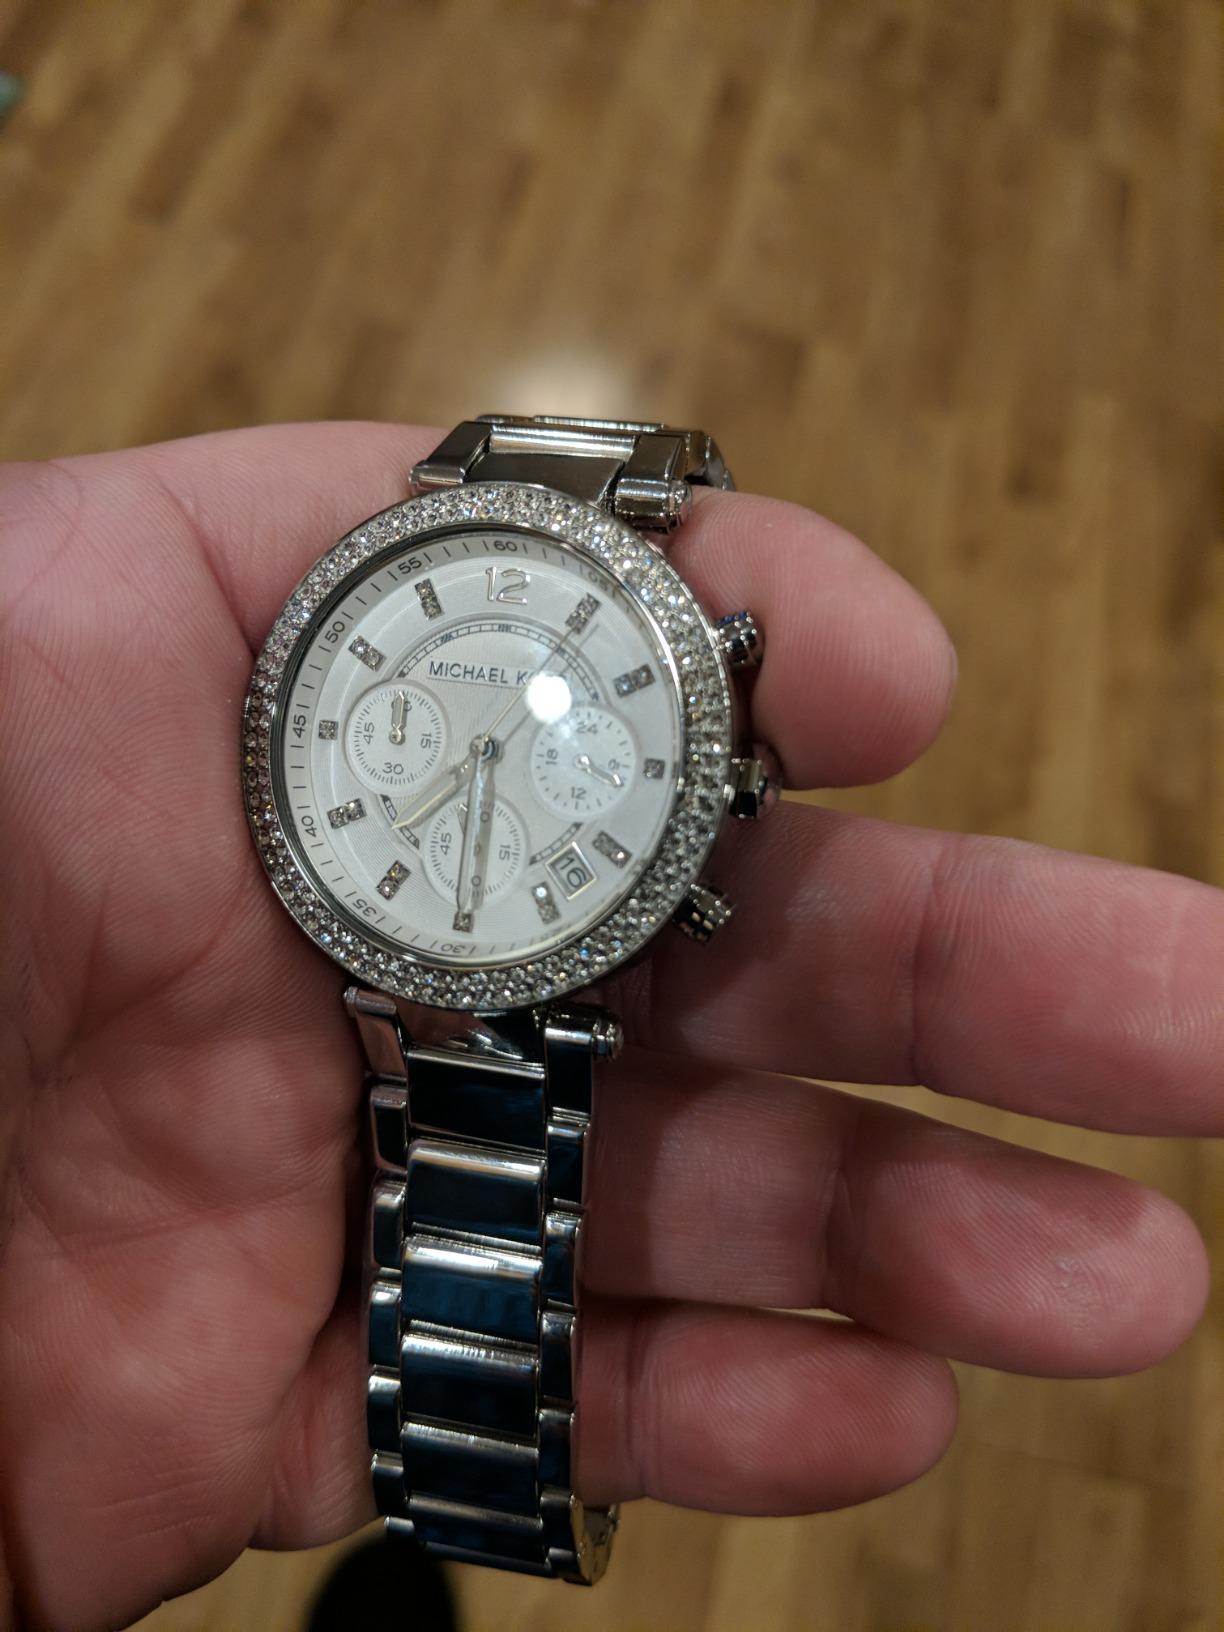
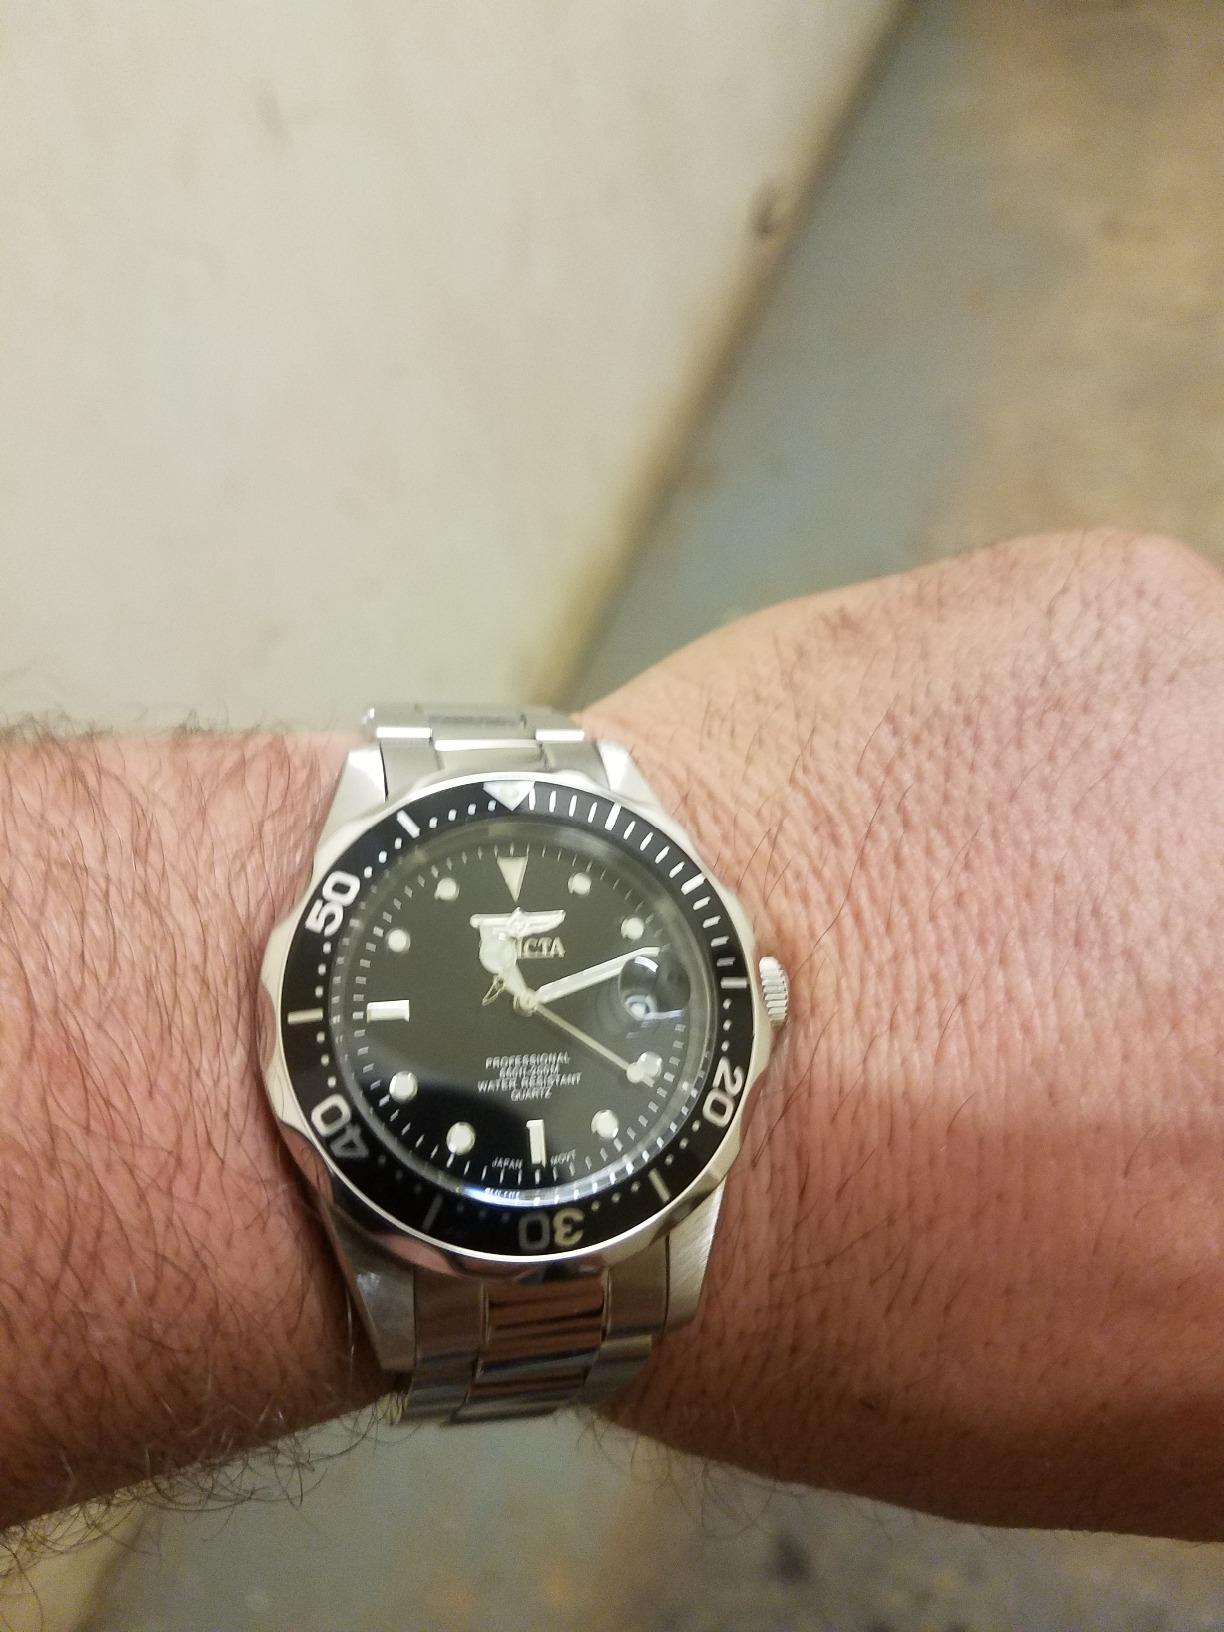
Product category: accessories_watch
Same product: no